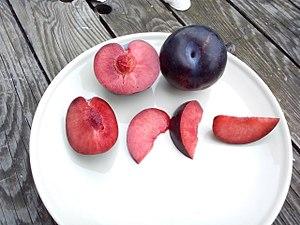
"Pluot est le nom commercial d'un fruit développé à la fin du XXᵉ siècle par Floyd Zaiger pour la société Zaiger's Genetics. Il est parfois commercialisé sous l'appellation ""œufs de dinosaure"".